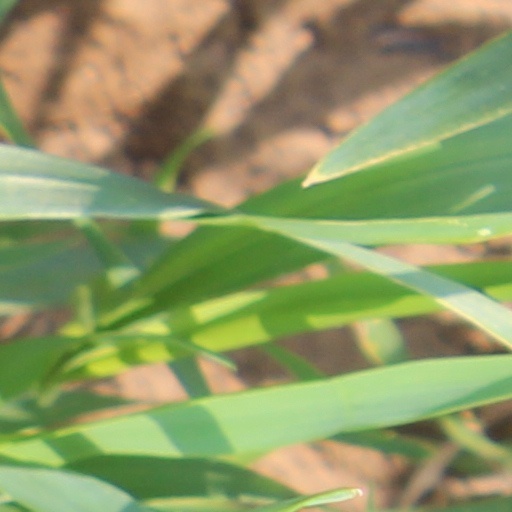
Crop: wheat